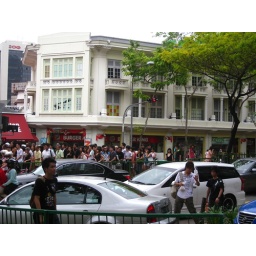
The crush of people around Bugis waiting to cross the road between the Bugis pasar malam and Bugis Junction.